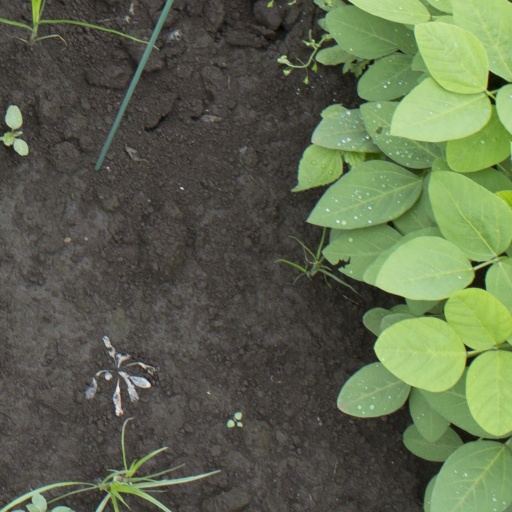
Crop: soybean